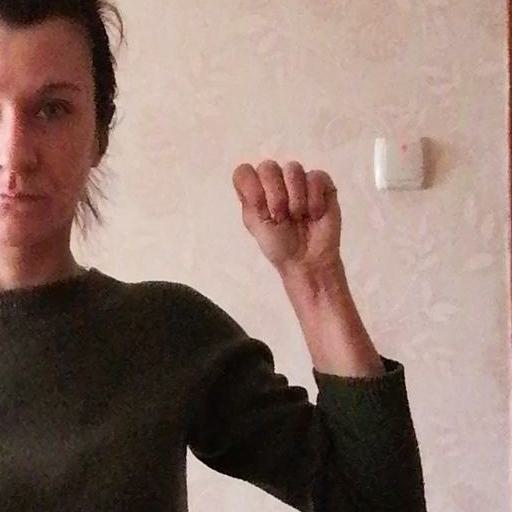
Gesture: fist